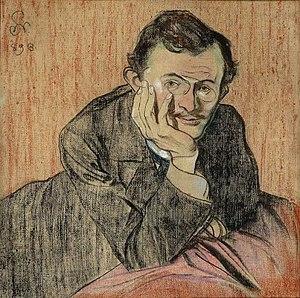
Stanisław Mateusz Ignacy Wyspiański, né le 15 janvier 1869 à Cracovie et mort le 28 novembre 1907 dans la même ville, est un artiste total ː peintre, dessinateur, poète, dramaturge, scénographe, designer et metteur en scène polonais. Figure de proue du mouvement Jeune Pologne, il est l'un des artistes européens les plus prolifiques et remarquables de son époque. Il est également un grand réformateur de la scène polonaise de la fin du XIXᵉ et du début du XXᵉ siècle.
Lucjan Rydel était un dramaturge et poète polonais du mouvement artistique de la Jeune Pologne.